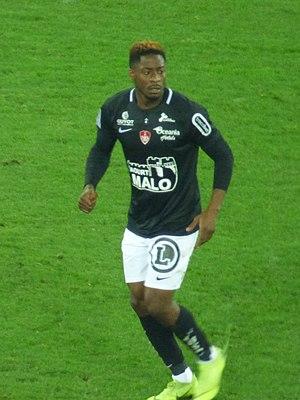
Kévin Mayi lors du match RC Lens / Stade brestois, le 4 décembre 2018, comptant pour la dix-septième journée du championnat de France de football de Ligue 2 2018-2019, au Stade Bollaert-Delelis.
Ulrich Kévin Mayi, né le 14 janvier 1993 à Lyon, est un footballeur franco-gabonais évoluant au poste d'avant-centre. Il est actuellement sans club.